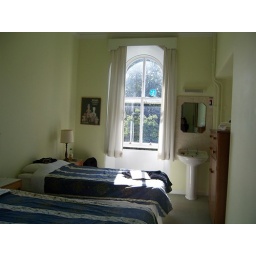
The bed by the window was mine :)